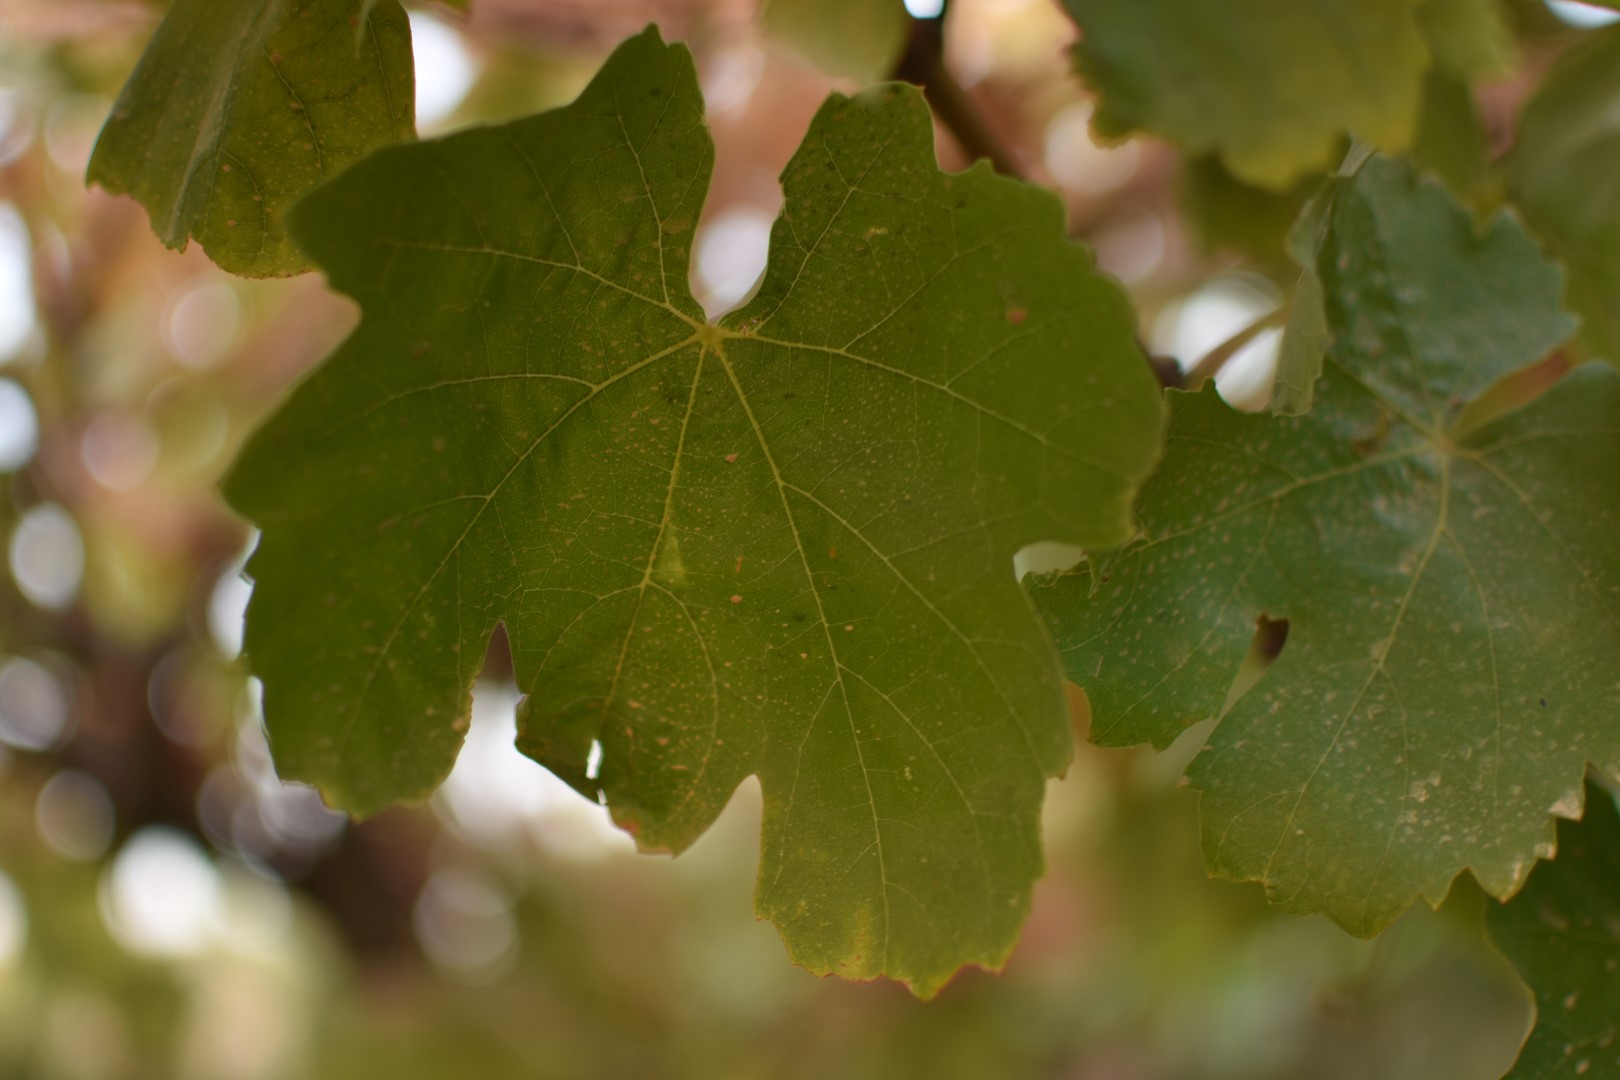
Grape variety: Thompson Seedless